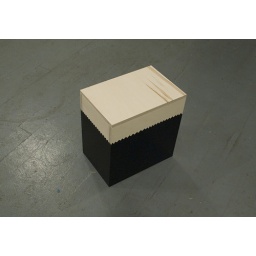
box in a bag